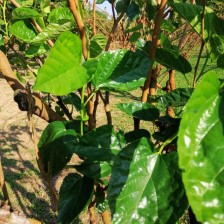
Variety: BlackOodTurkey